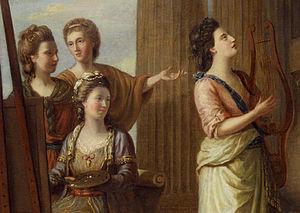
Anna Laetitia Barbauld était une célèbre poétesse romantique, essayiste et auteur de littérature pour enfants anglaise.